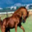
Label: horse